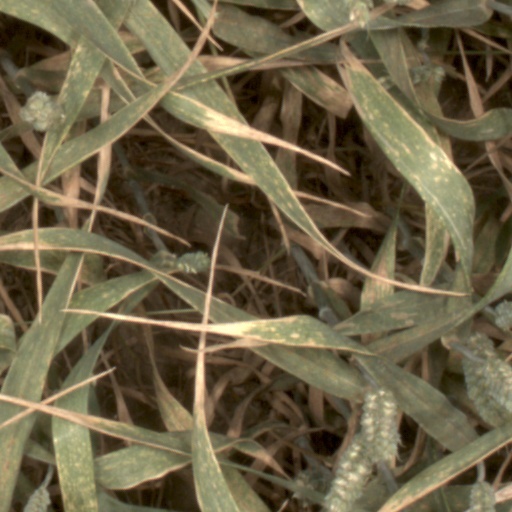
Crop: wheat